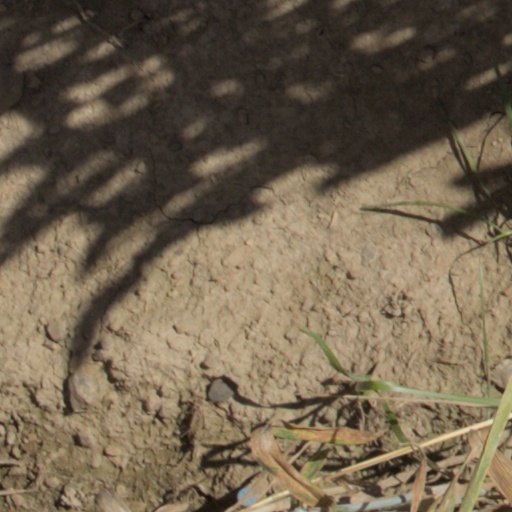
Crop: wheat